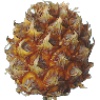
Label: Pineapple Mini 1